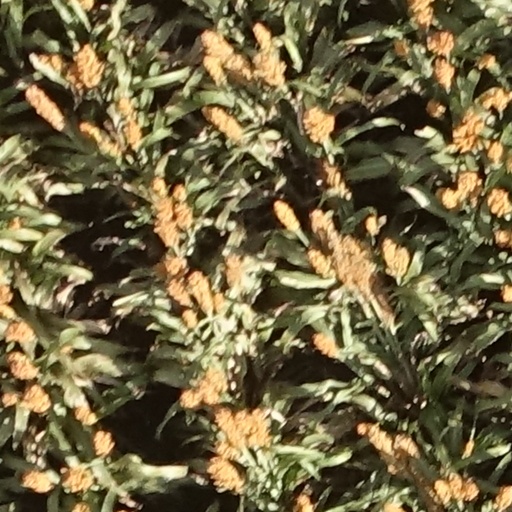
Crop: sorghum